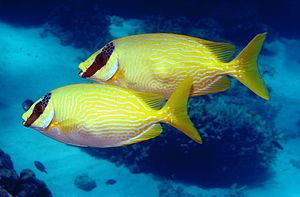
La Grande Barrière de corail est le plus grand récif corallien du monde comptant plus de 2 900 récifs et 900 îles s'étirant de Bundaberg à la pointe du Cap York soit plus de 2 600 kilomètres sur une superficie de 344 400 km². Le récif se situe en Mer de Corail au large du Queensland, en Australie.
Siganus est un genre de poissons de la famille des Siganidae, appelés sigan en France et picot en Nouvelle-Calédonie.